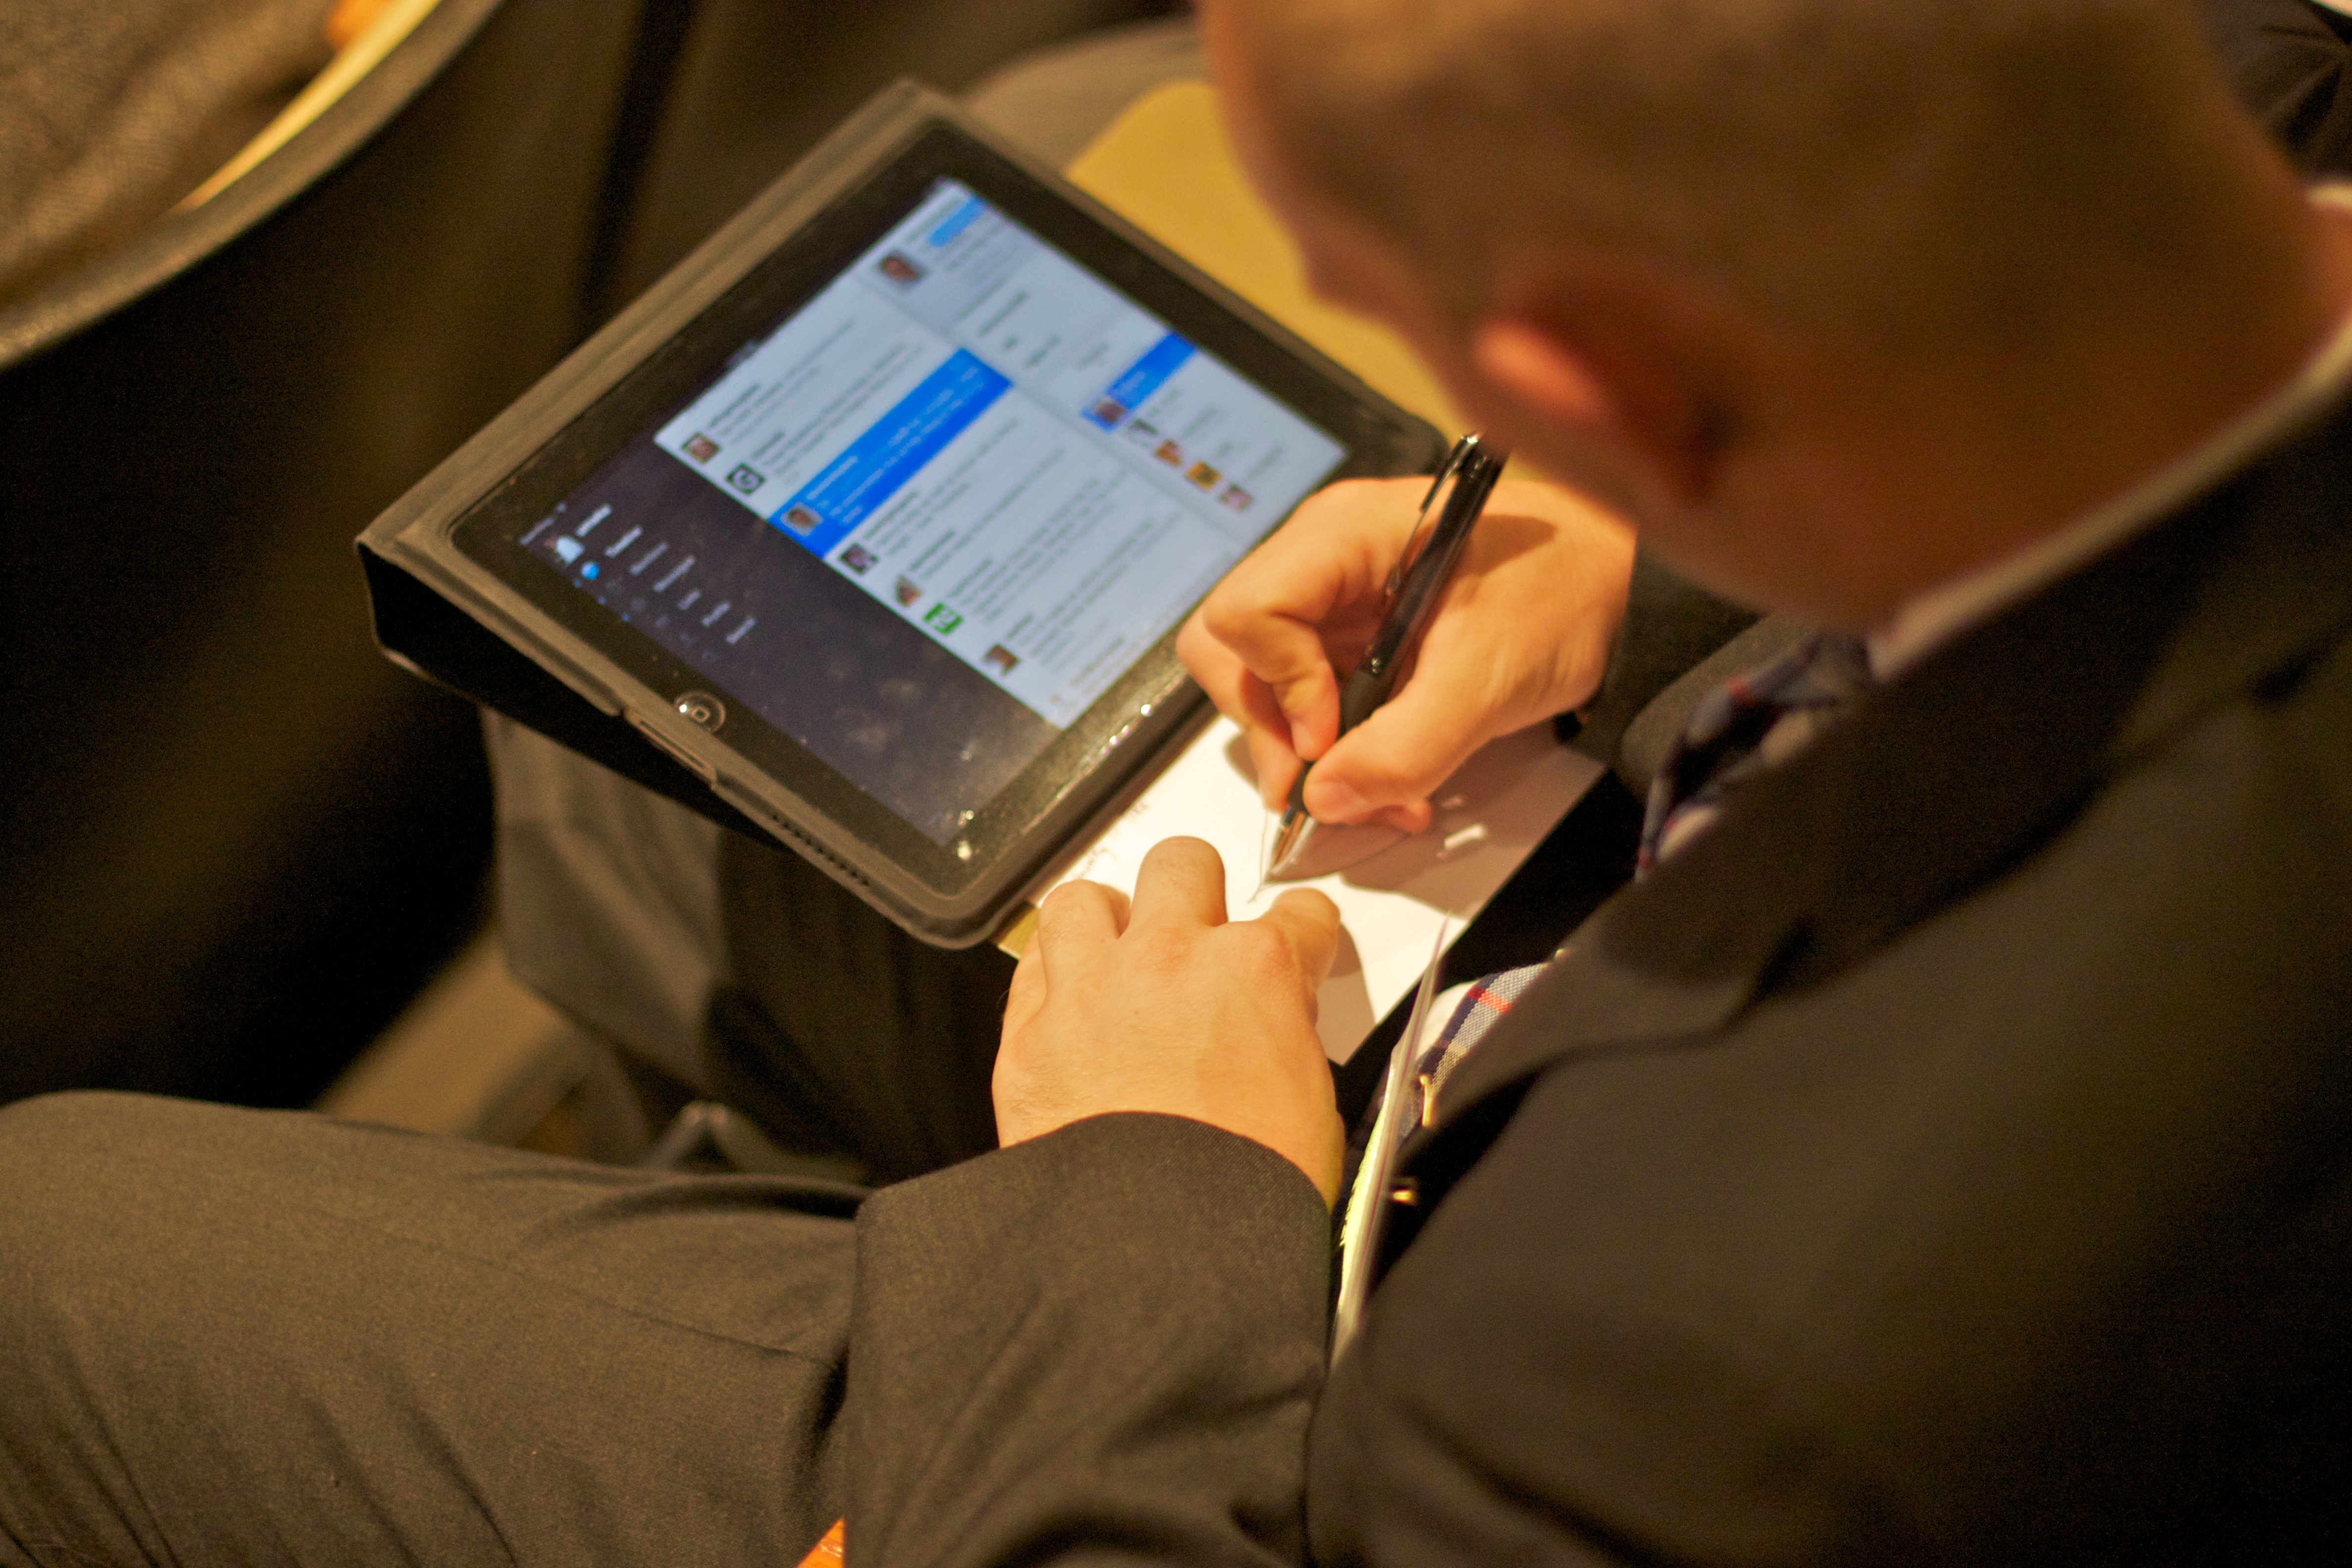
hand, technology, communication, gadget, umwfa12, electronic device